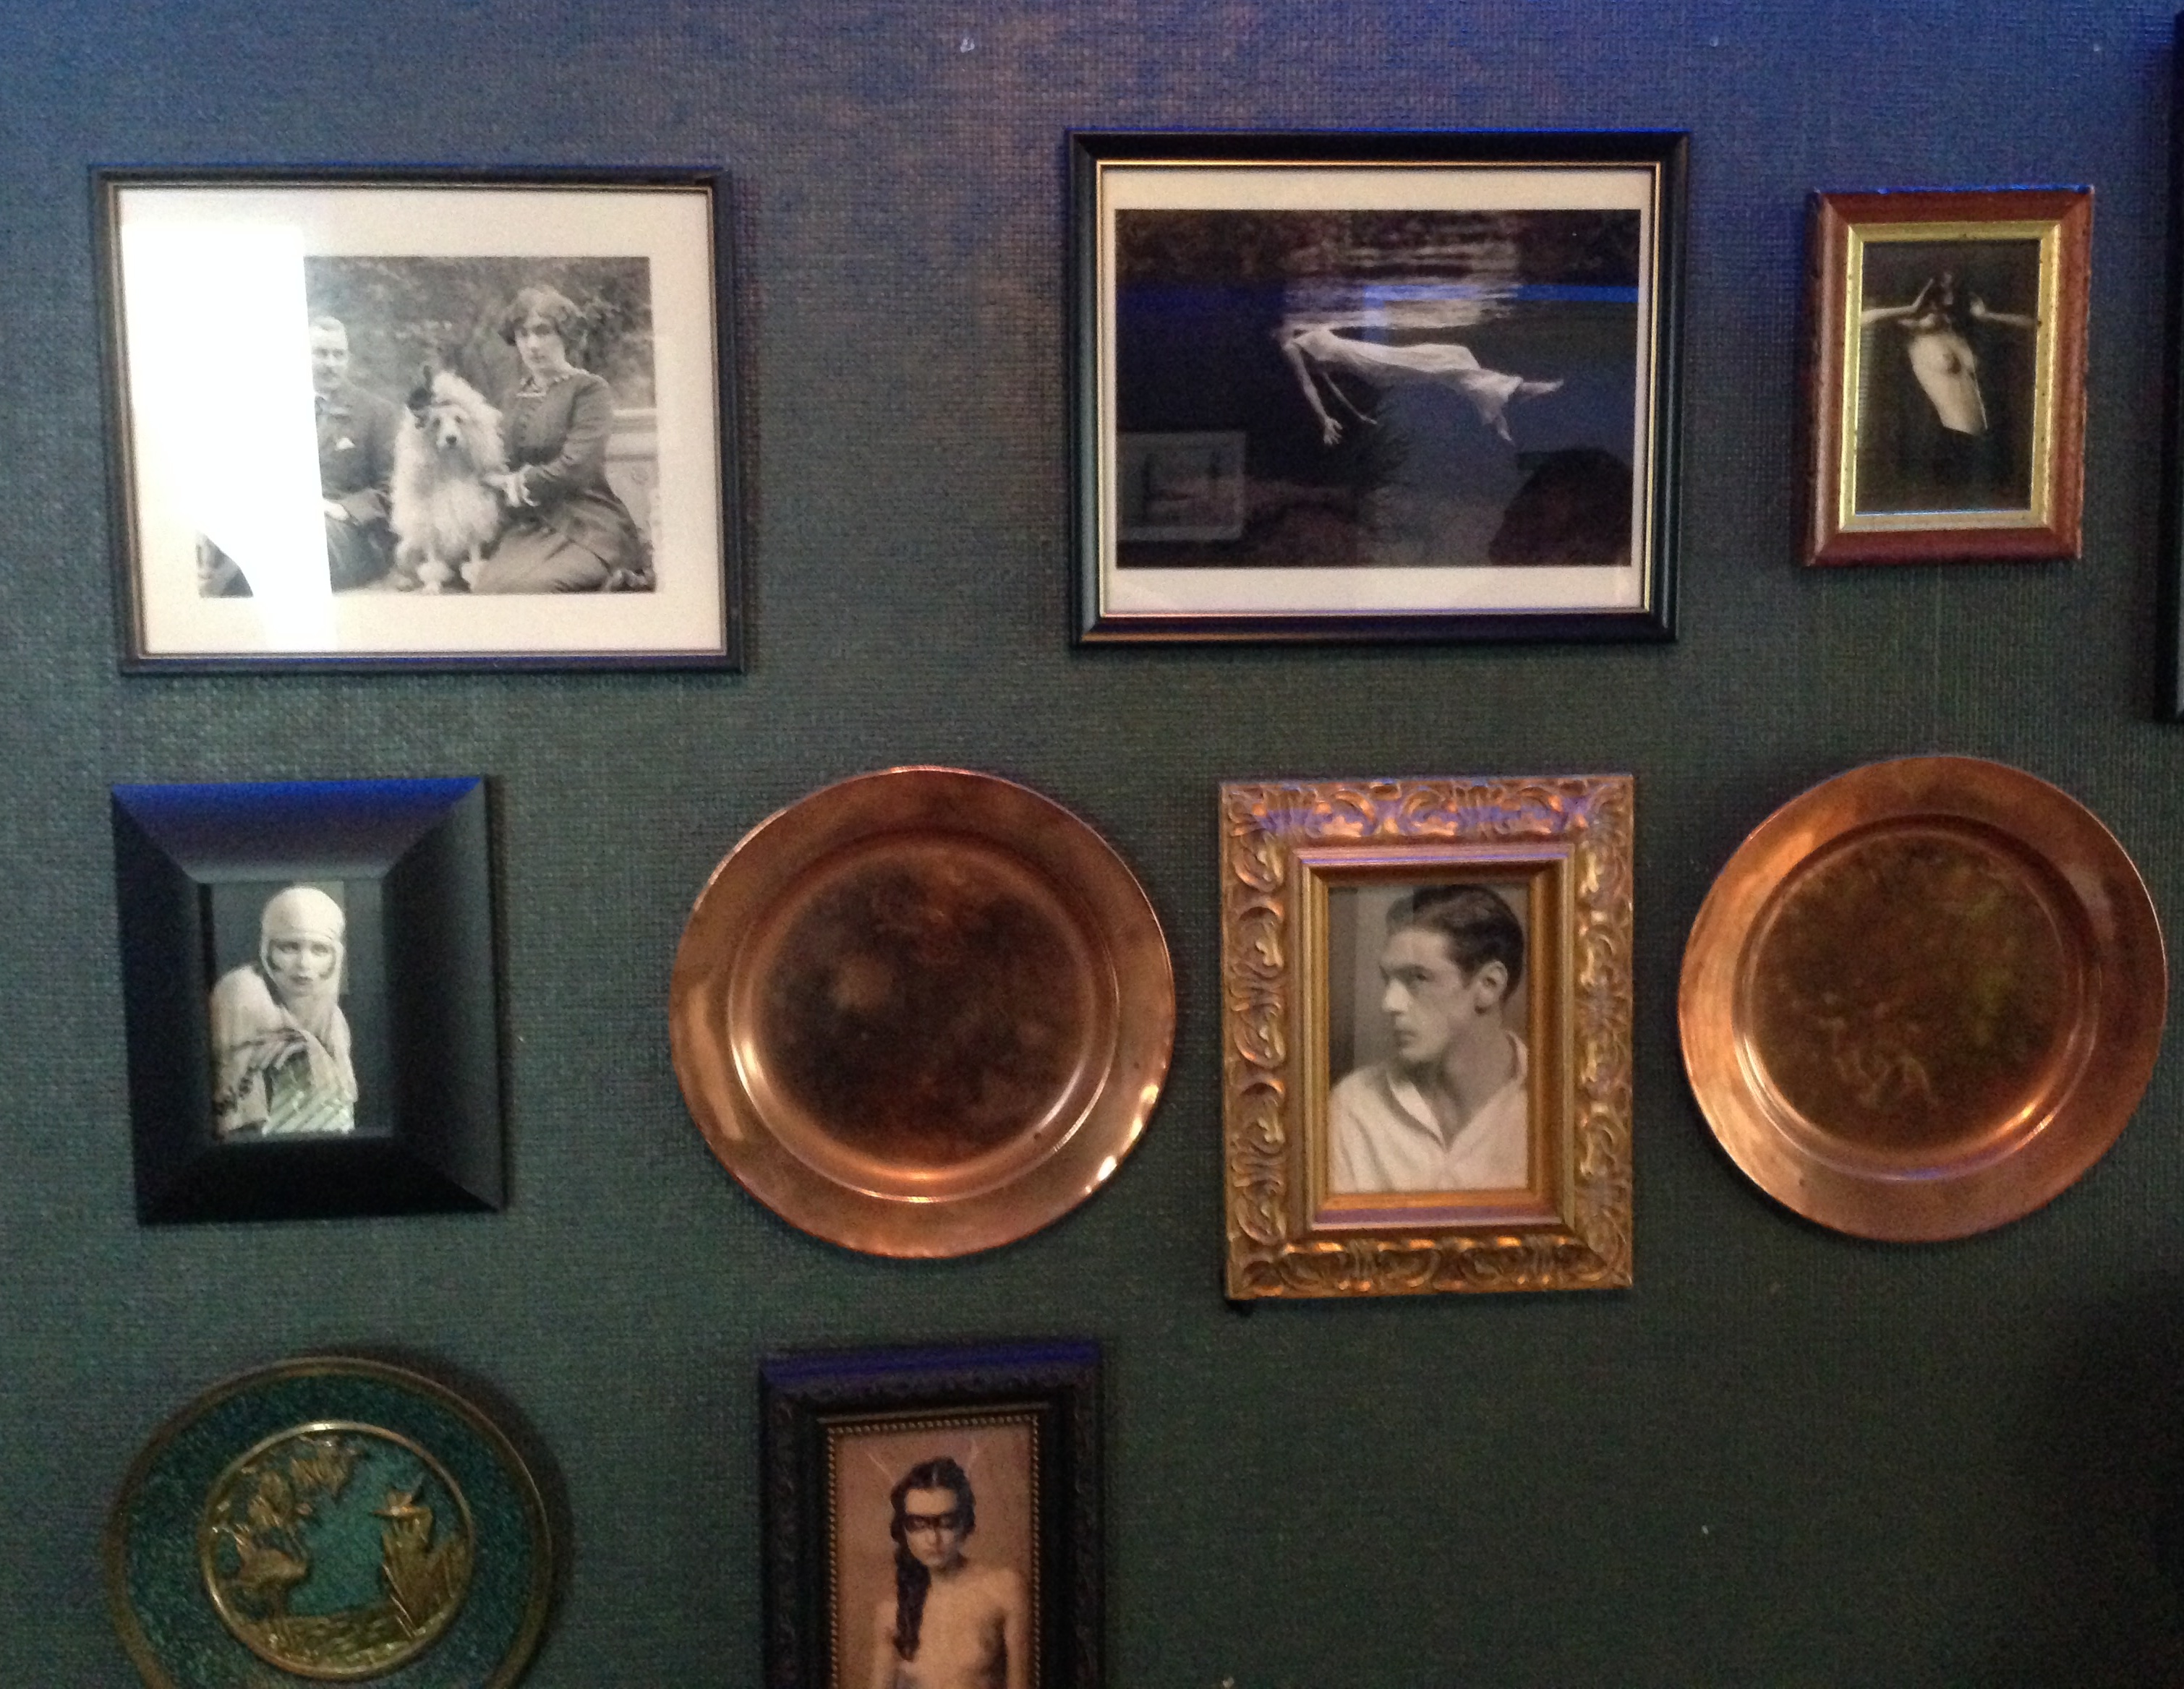
painting, art, picture frame